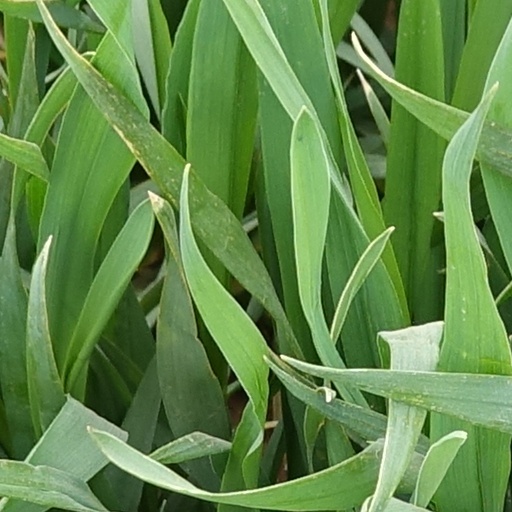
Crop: wheat